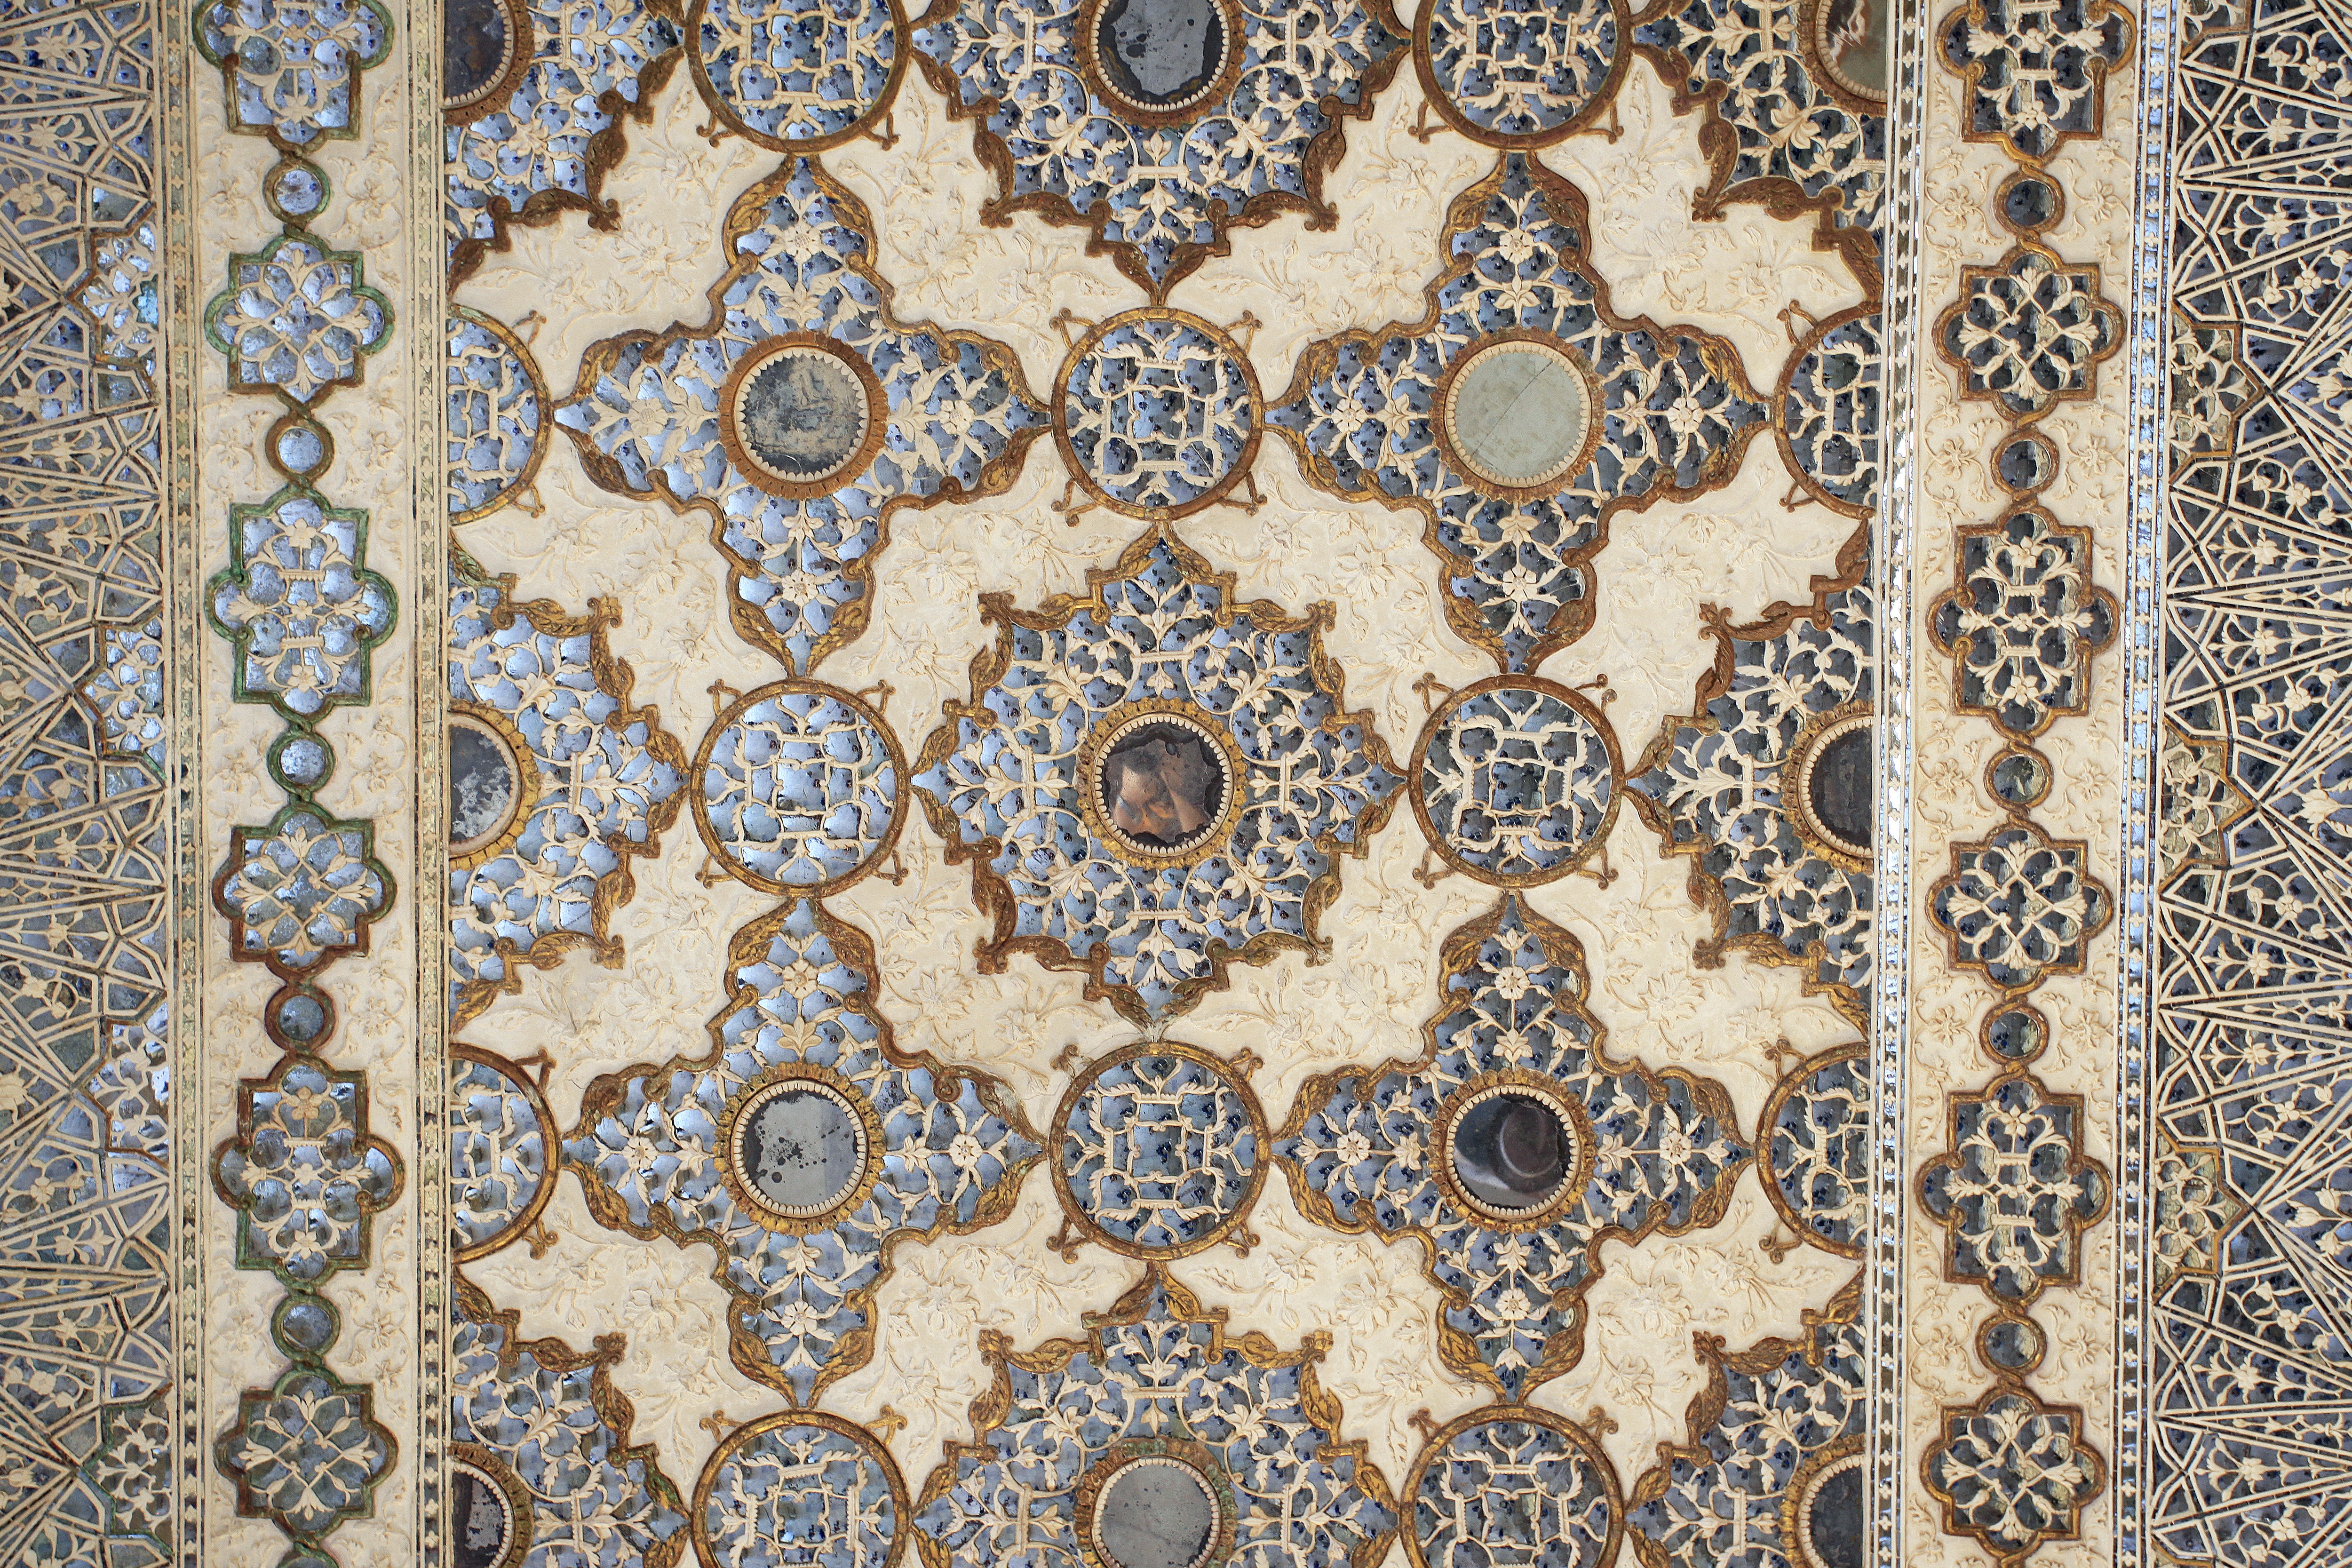
floor, pattern, material, circle, textile, art, design, mosaic, carpet, jaipur, rajasthan, flooring, amber fort, palace of mirrors